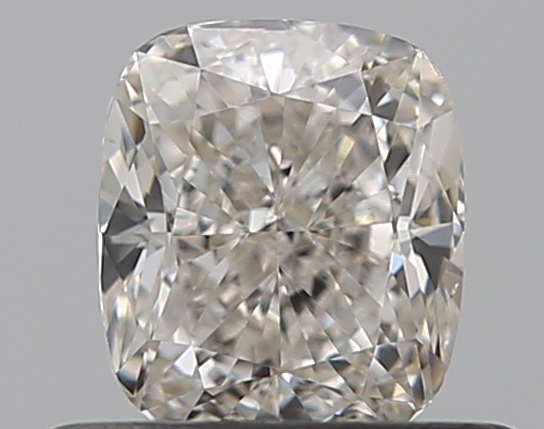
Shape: cushion
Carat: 0.5
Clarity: VS2
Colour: I
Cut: VG
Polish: EX
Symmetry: GD
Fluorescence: N
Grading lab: GIA
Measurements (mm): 4.8 x 4.13 x 2.86